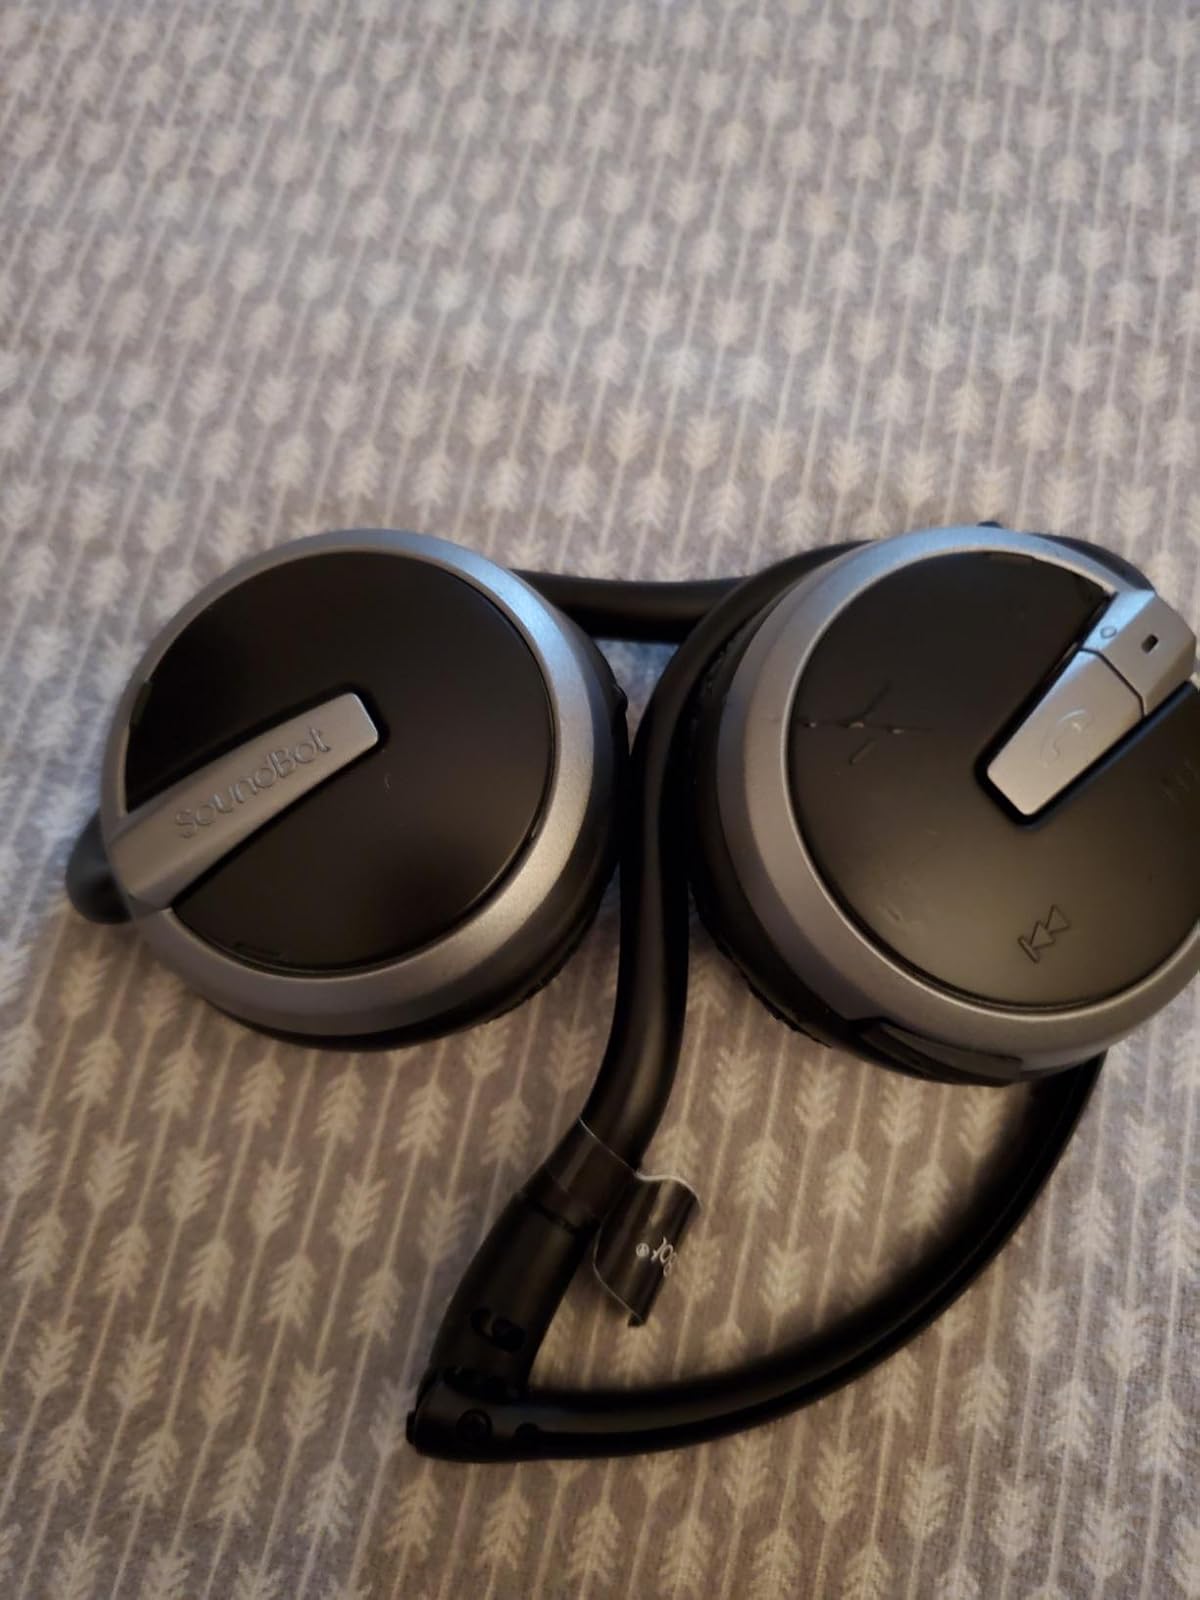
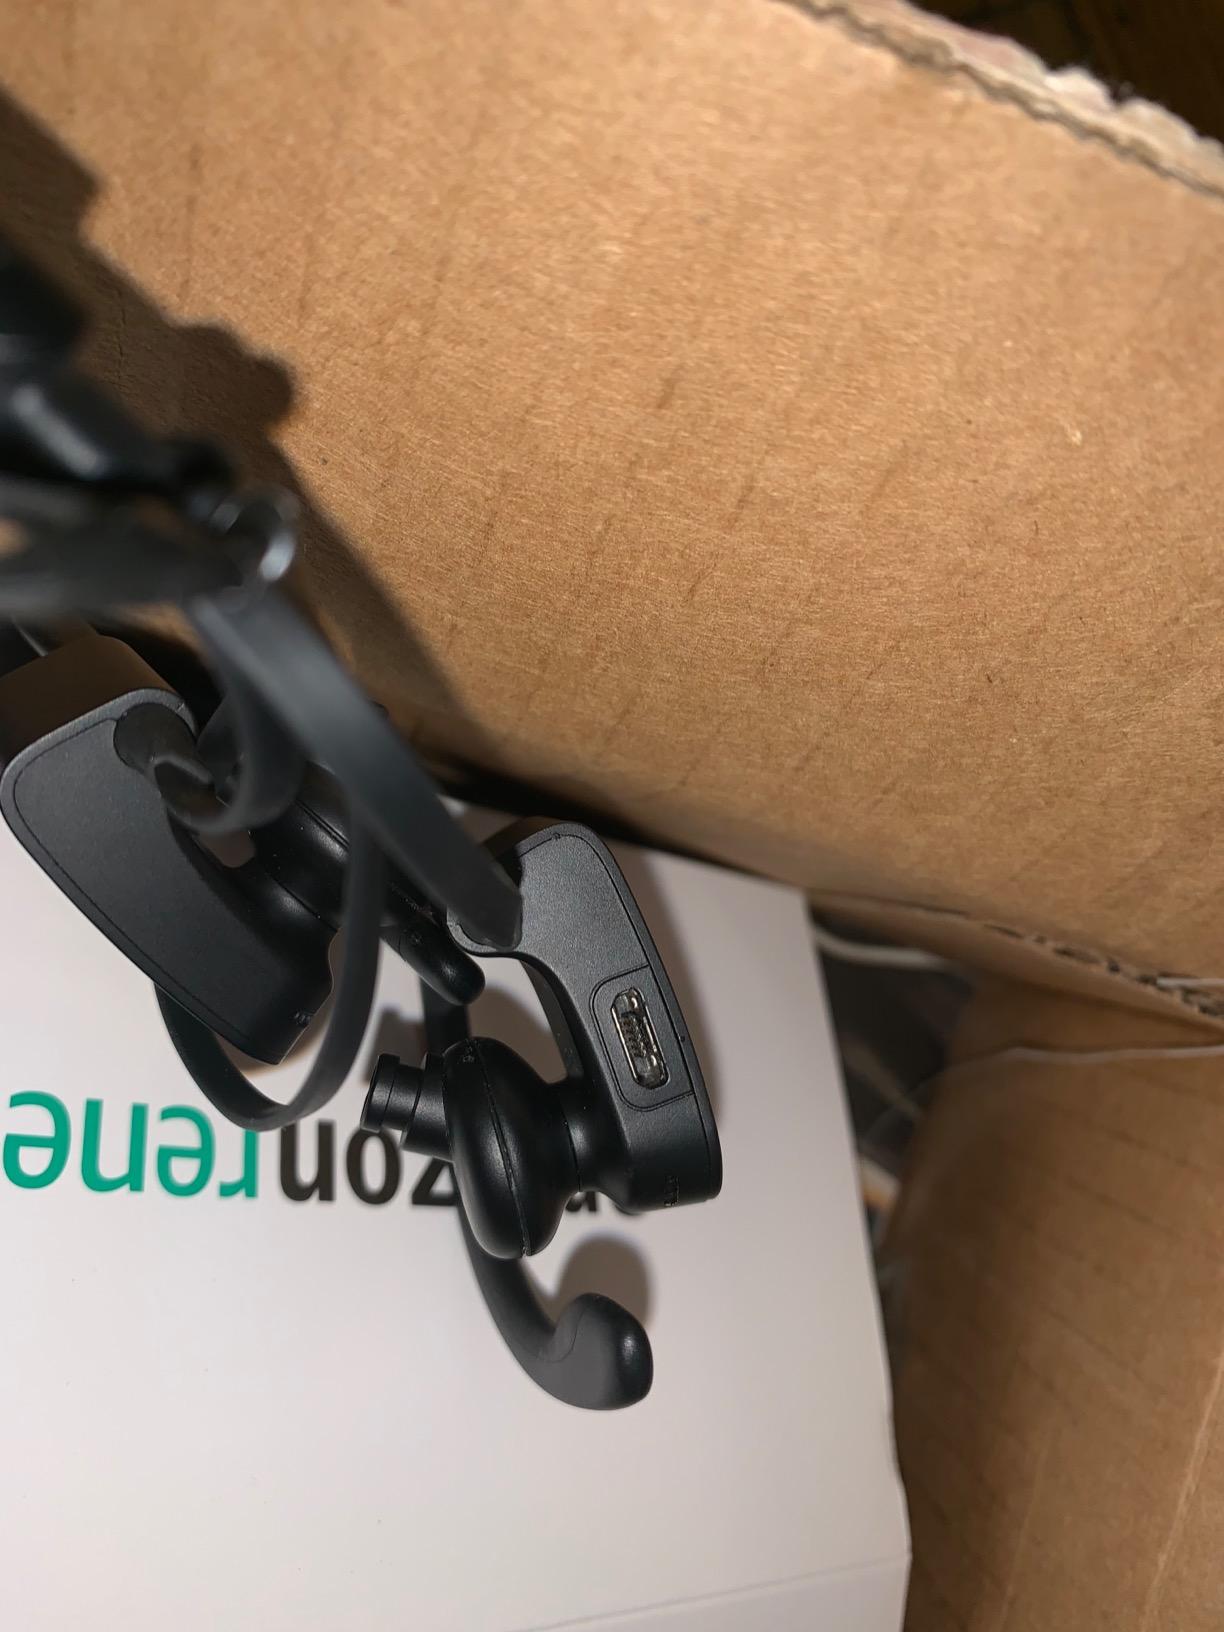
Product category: headphones
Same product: no